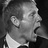
Emotion: sad